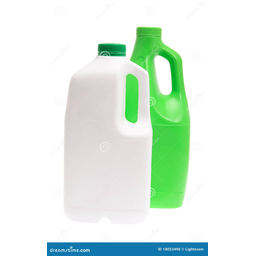
Label: plastic